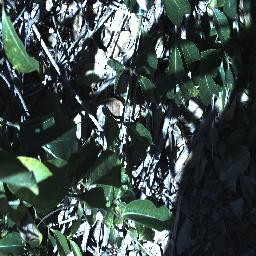
Label: rubber_vine